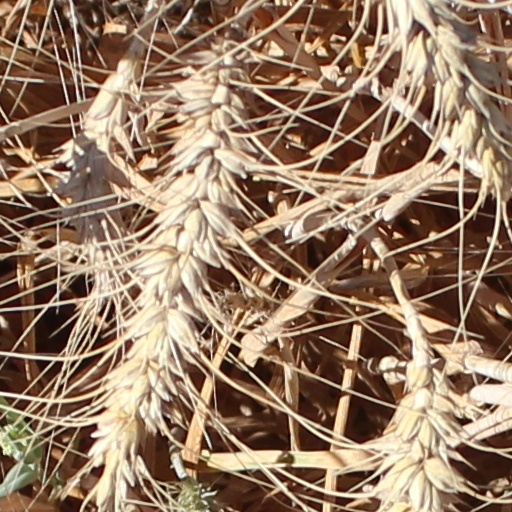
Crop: wheat